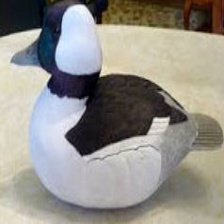
Species: BUFFLEHEAD
Scientific name: BUCEPHALA ALBEOLA
ImageNet parent category: drake